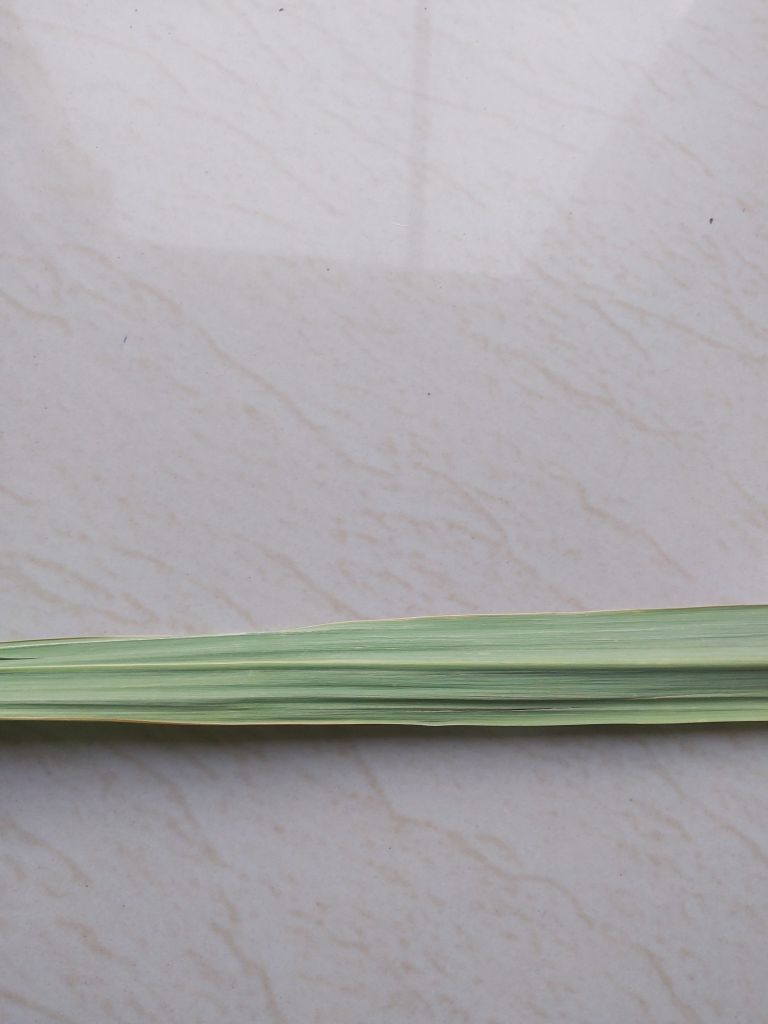
Label: Viral Disease